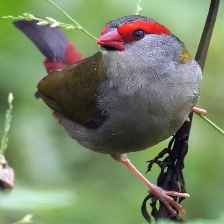
Species: RED BROWED FINCH
Scientific name: NEOCHMIA TEMPORALIS
ImageNet parent category: house_finch